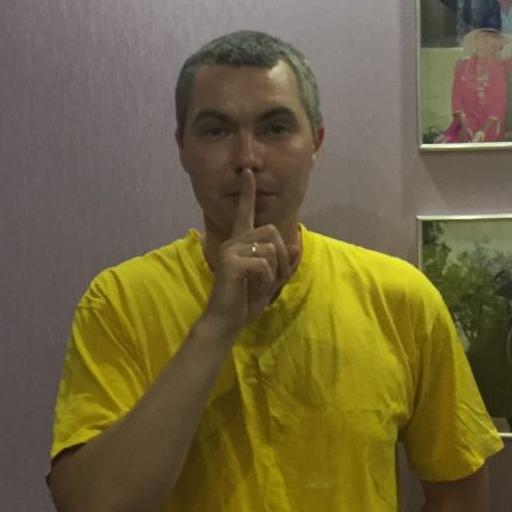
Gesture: mute